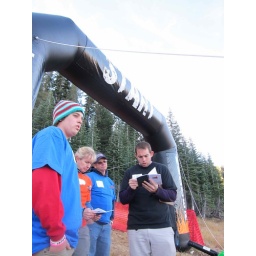
That guy in the black shirt is in charge.